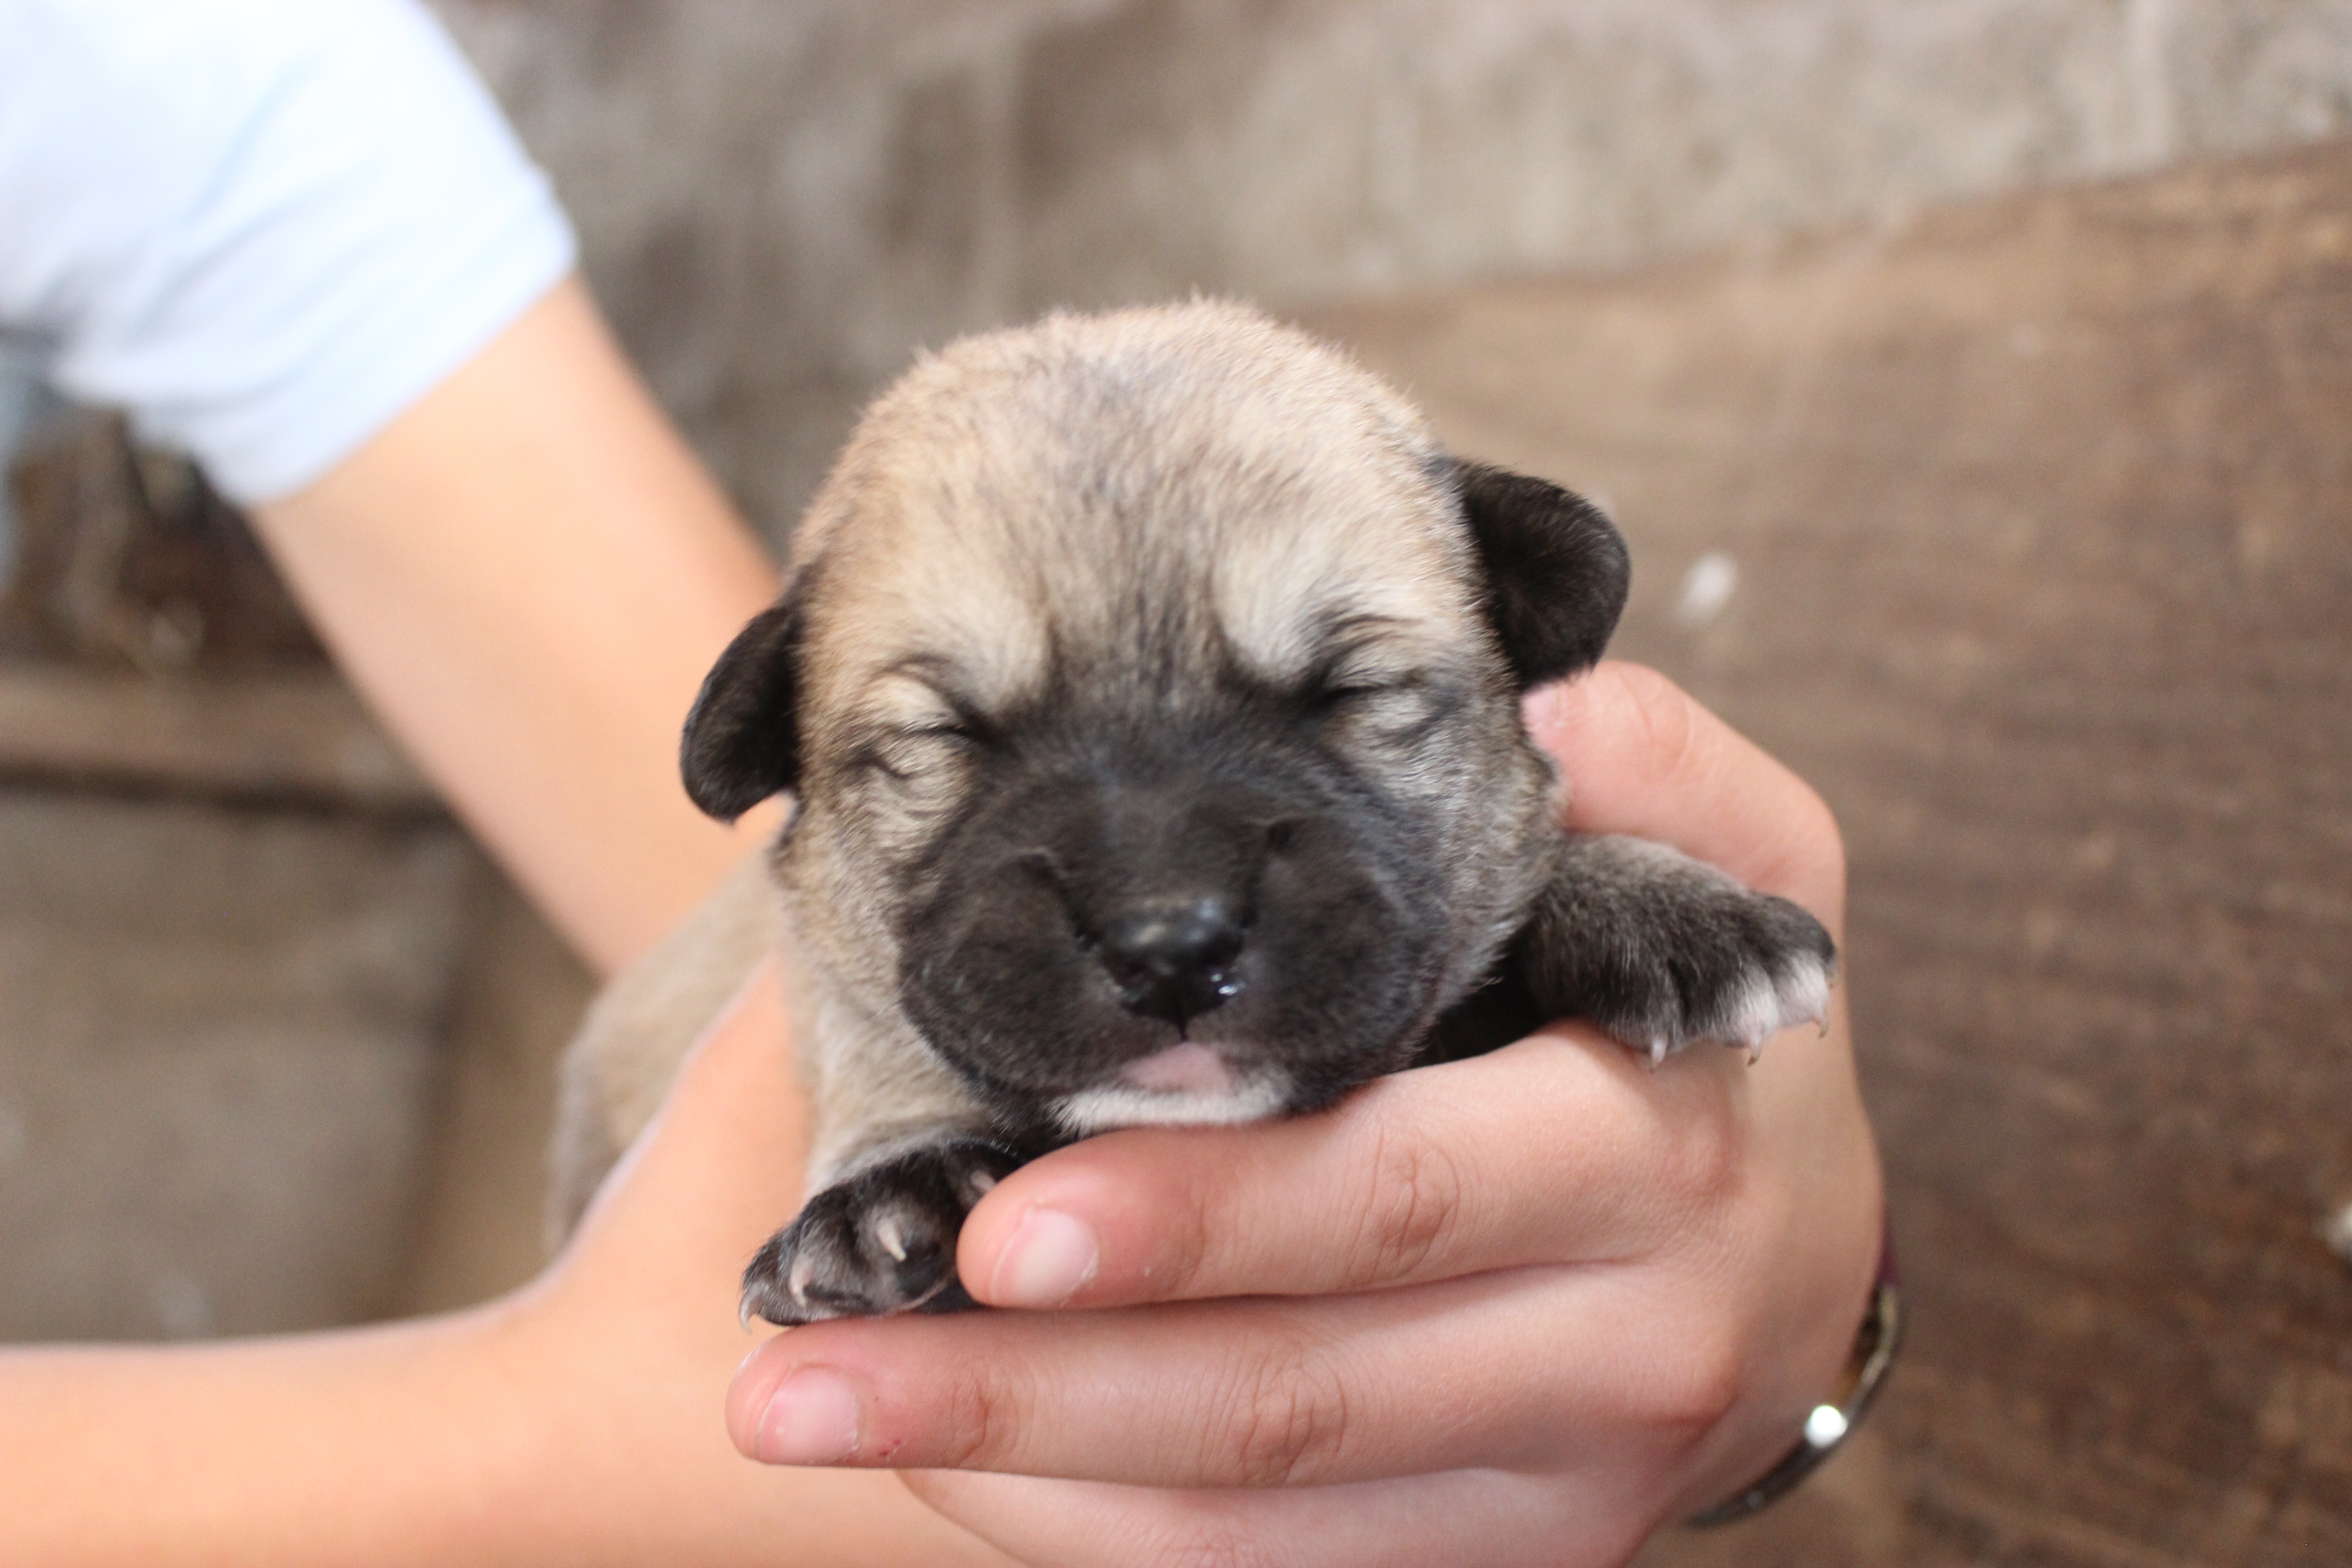
puppy, dog, mammal, vertebrate, dog breed, akita, bullmastiff, dog like mammal, carnivoran, dog breed group, dog crossbreeds